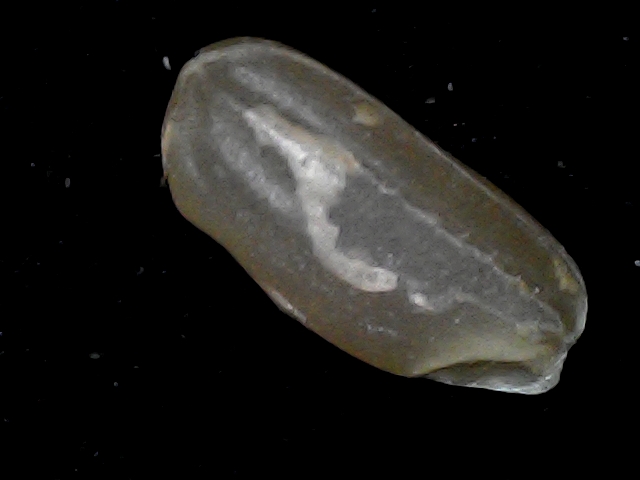
Rice variety: BD76